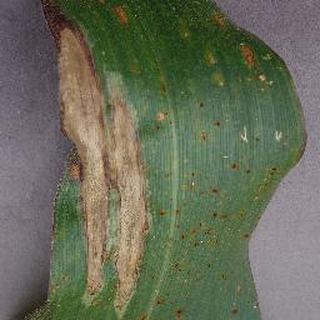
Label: corn_northern_leaf_blight